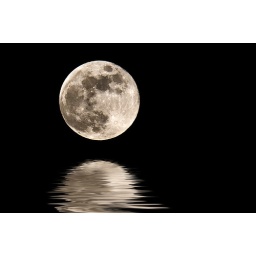
The moon above a lake of digital water